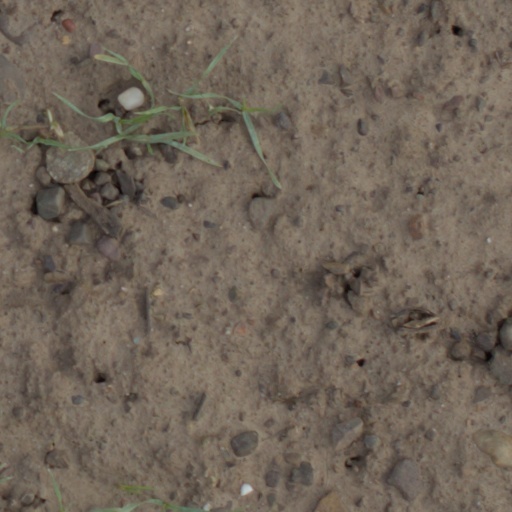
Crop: wheat